Beagle Airedale

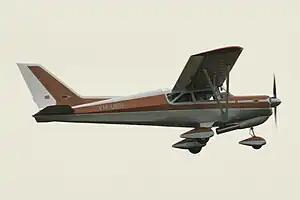
Airedale just after take-off

The Airedale was a four-seat, high-wing braced monoplane with a fixed, tricycle undercarriage, mainly of steel tube construction and fabric covered. It was originally designed as the Auster D.8 which was a modified tricycle version of the Auster D.6. Although similar in many respects, the Airedale was not based on the earlier Auster C.6 Atlantic design, of which a single aircraft was built and flown in 1958 (registration "G-APHT"). The first three D.8 airframes were in construction when Beagle Aircraft bought the Rearsby-based Auster company in 1960. At this stage Beagle began introducing a series of major modifications to the D.8, which included moving the pilot's door aft and adding a second door on the right, widening the rear cabin, lengthening the rear fuselage and adding a swept fin, as well as many minor changes. Following the first flight of the 1st prototype "G-ARKE", seven further development and pre-production aircraft were flown. As changes continued, these eight aircraft were repeatedly modified and rebuilt; these modifications continually added extra weight to the aircraft, and costs spiralled. Concerns about the weight, when it was suggested that "the increase in weight was resulting in a 2-seater aircraft", were ignored by the design team.